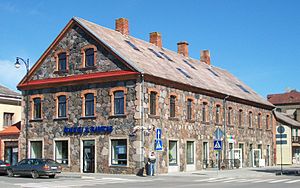
Rokiškis / Historie
Gammel bygning i centrum af Rokiškis
Rokiškis er en by i det centrale Litauen med et indbyggertal på 14.947. Byen er hovedsæde i Rokiškis distriktskommune, der ligger i Panevėžys apskritis, tæt ved grænsen til nabolandet Letland.